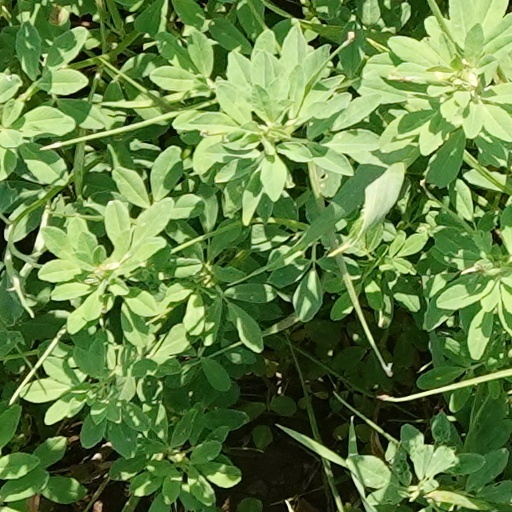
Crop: wheat